History of the Grand Canyon area

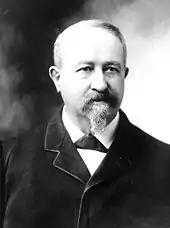
Clarence Dutton

Geologist Clarence Dutton followed up on Powell's work in 1880–1881 with the first in-depth geological survey of the newly formed U.S. Geological Survey. Painters Thomas Moran and William Henry Holmes accompanied Dutton, who was busy drafting detailed descriptions of the area's geology. The report that resulted from the team's effort was titled "A Tertiary History of The Grand Canyon District, with Atlas" and was published in 1882. This and later study by geologists uncovered the geology of the Grand Canyon area and helped to advance that science. Both the Powell and Dutton expeditions helped to increase interest in the canyon and surrounding region.